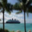
Label: ship